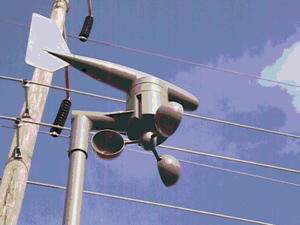
Un anémomètre est un terme du XVIIIᵉ siècle, composé du préfixe « anémo » et du suffixe « mètre ». Il s'agit donc d'un appareil permettant de mesurer la vitesse ou la pression du vent. Il en existe plusieurs variantes qui peuvent être regroupées en deux types principaux : à mesure du déplacement de l'air et à variation de pression causé par ce mouvement. Les anémomètres sont le plus souvent disposés sur un pylône baptisé mât anémométrique, dont la hauteur dépend à la fois de la nature du site d'observation et de l'objectif des mesures.